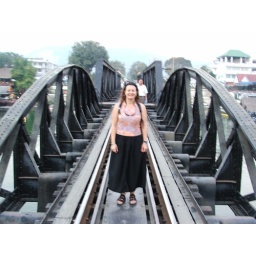
newest bridge over the river kwai